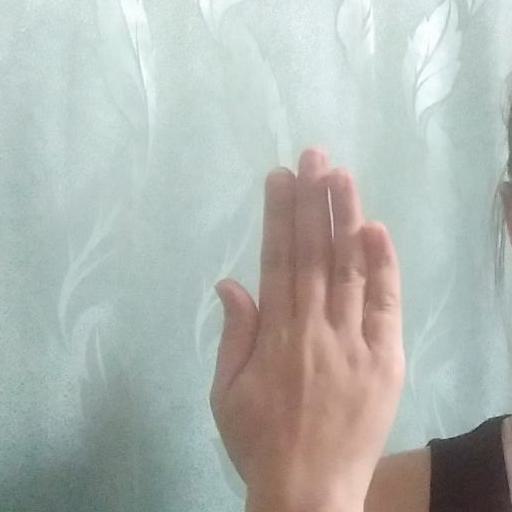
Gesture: stop_inverted